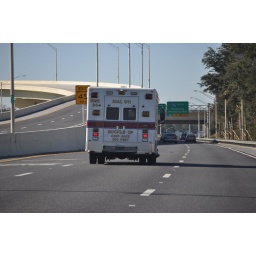
On the feeder road off Davis Highway in Pensacola, Fl. spotted one of the trucks of ECEMS, great team of professionals.